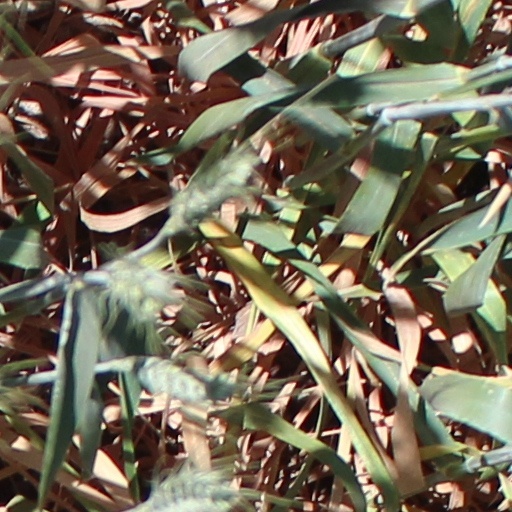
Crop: wheat